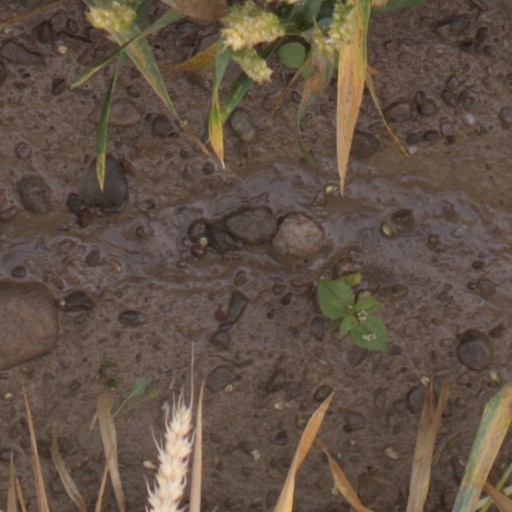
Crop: wheat